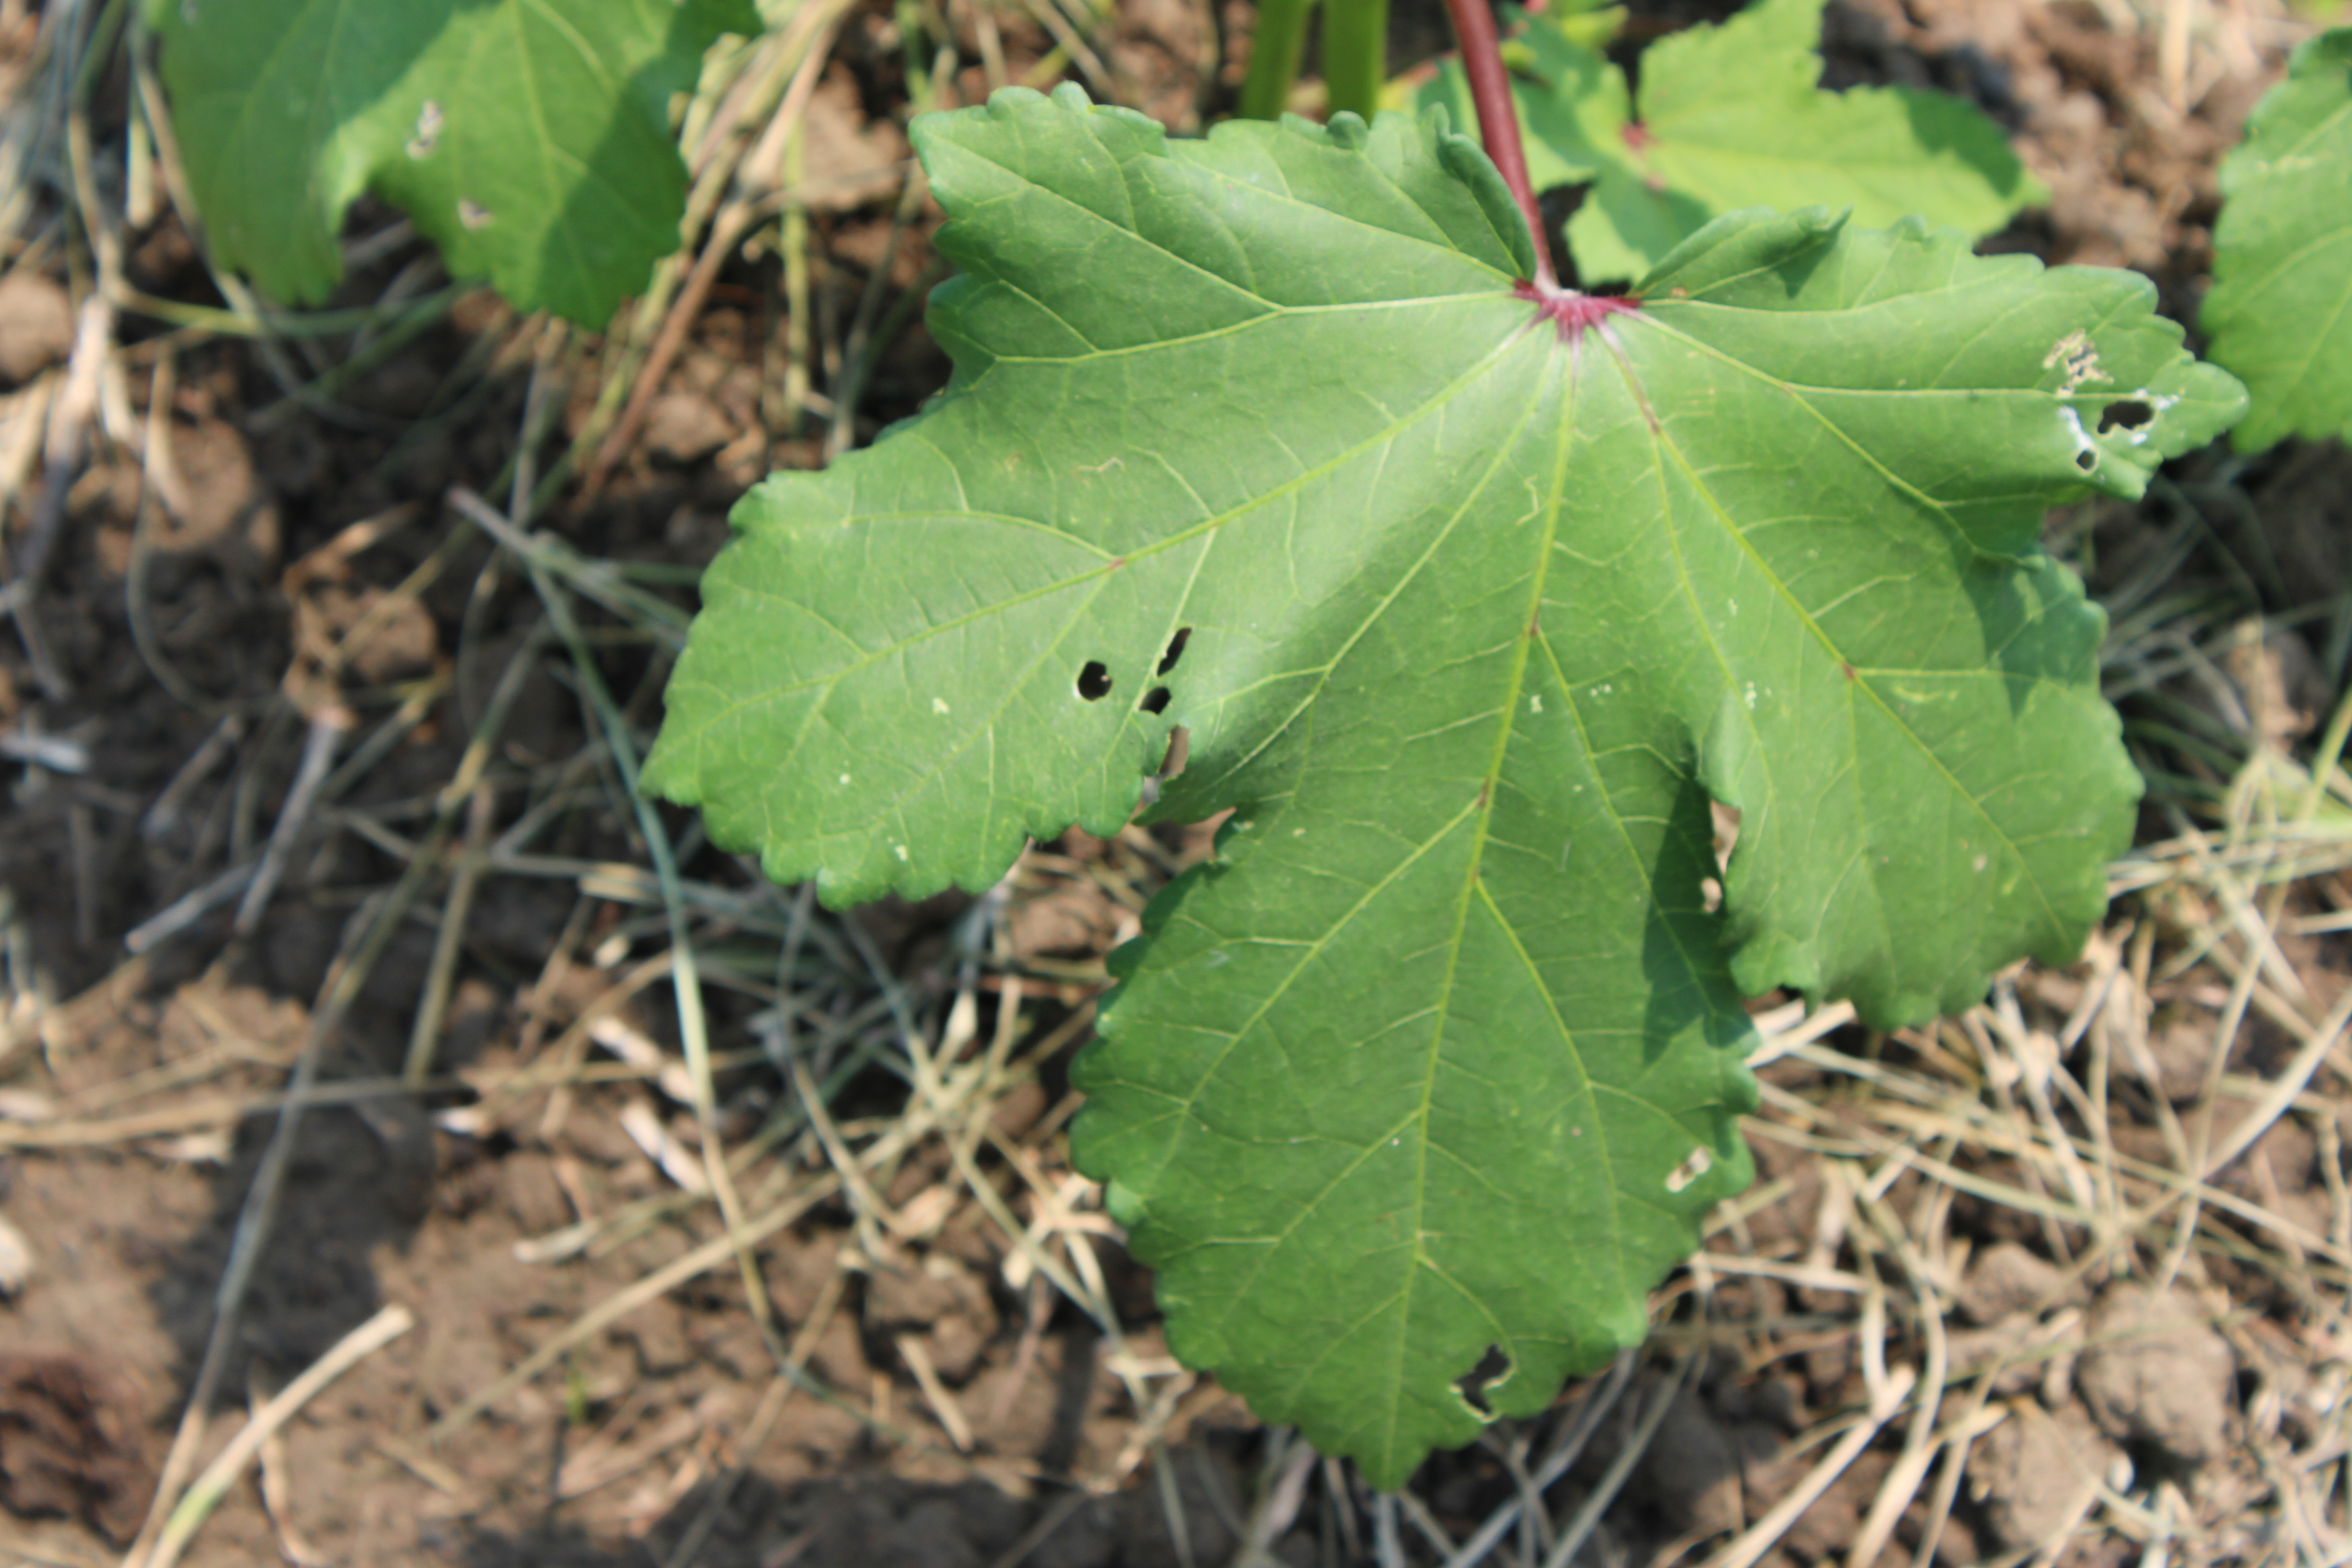
Label: Alternaria Leaf Spot